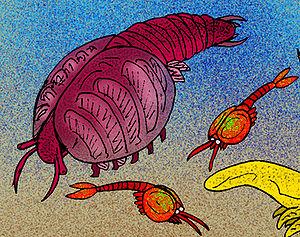
Canadapsis perfecta est une espèce éteinte de crustacés datant du Cambrien moyen. Il a été découvert dans la formation géologique des schistes de Burgess où il est très bien représenté (4 500 spécimens). Canadapsis perfecta est considéré comme le premier ancêtre des crustacés (actuellement, les crabes et les langoustines).